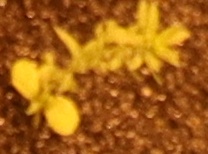
Label: Flax